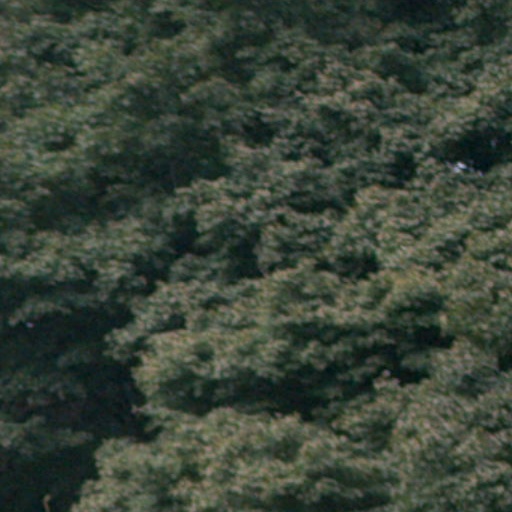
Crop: cassava